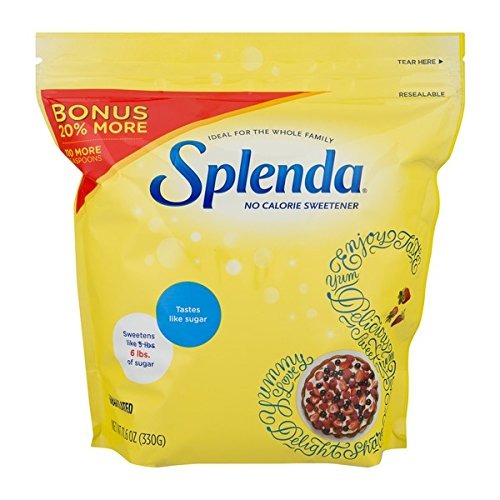
Item Name: SPLENDA No Calorie Sweetener Granulated Sugar Substitute, 11.6 Ounce Resealable Bag
Bullet Point 1: Splenda
Bullet Point 2: Granulated
Bullet Point 3: Resealable
Product Description: Splenda no calorie sweetener, Granulated has all the sweet taste you want without all of Sugar&apos;s calories. It measures cup for cup and spoon for spoon. Stir it up, sprinkle it on and mix it in! Make your everyday favorites a little sweeter.
Value: 11.6
Unit: Ounce

Price: 8.49